International Superstar Soccer 2000

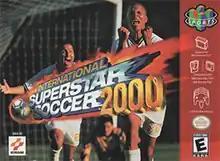

International Superstar Soccer 2000 (officially abbreviated as ISS 2000 and released in Japan as Jikkyou J-League 1999: Perfect Striker 2 for the Nintendo 64 and as World Soccer GB 2000 for the Game Boy Color in Japan) is the second game in the Nintendo 64 "" series and the last in Konami's "International Superstar Soccer" series of N64 games developed by Konami Computer Entertainment Osaka. For the North American and European release in 2000 the rosters were updated. Introduced in the North American and European versions, it was the first and only game in the series to support the high resolution mode through an expansion pack; however, it suffered from some performance issues, affecting the frame rate of the game.